Maxwell Hendry Maxwell-Anderson

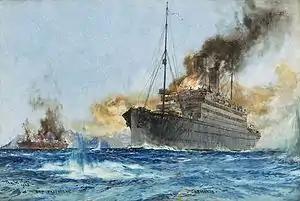
Action between "Carmania" and "Cap Trafalgar" off Trindade

Anderson appeared for the Admiralty in the first of these cases, which involved the sinking of SMS Cap Trafalgar by in September 1914 (case heard 27 March 1916). The court upheld the claim, and many others. Anderson's later cases in the Prize Court include: